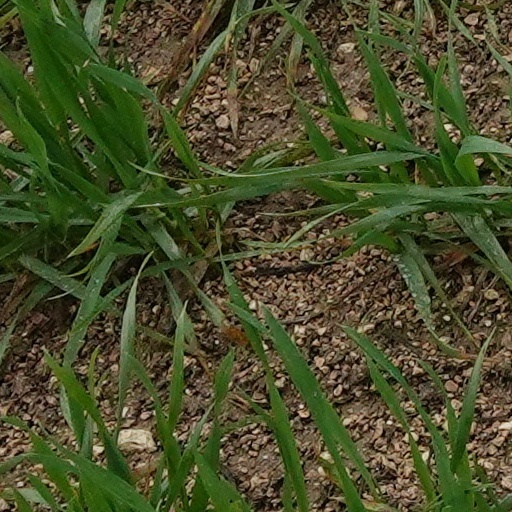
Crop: wheat